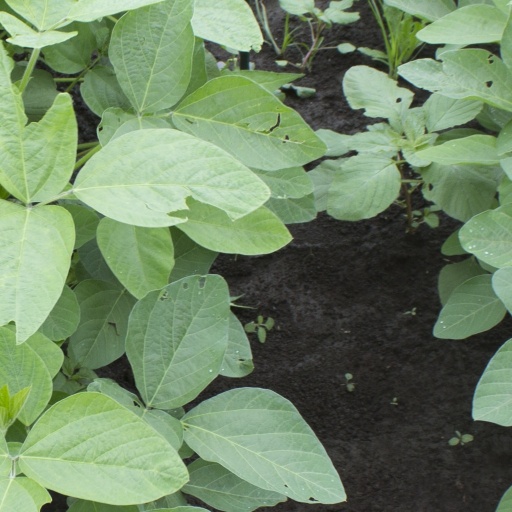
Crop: soybean